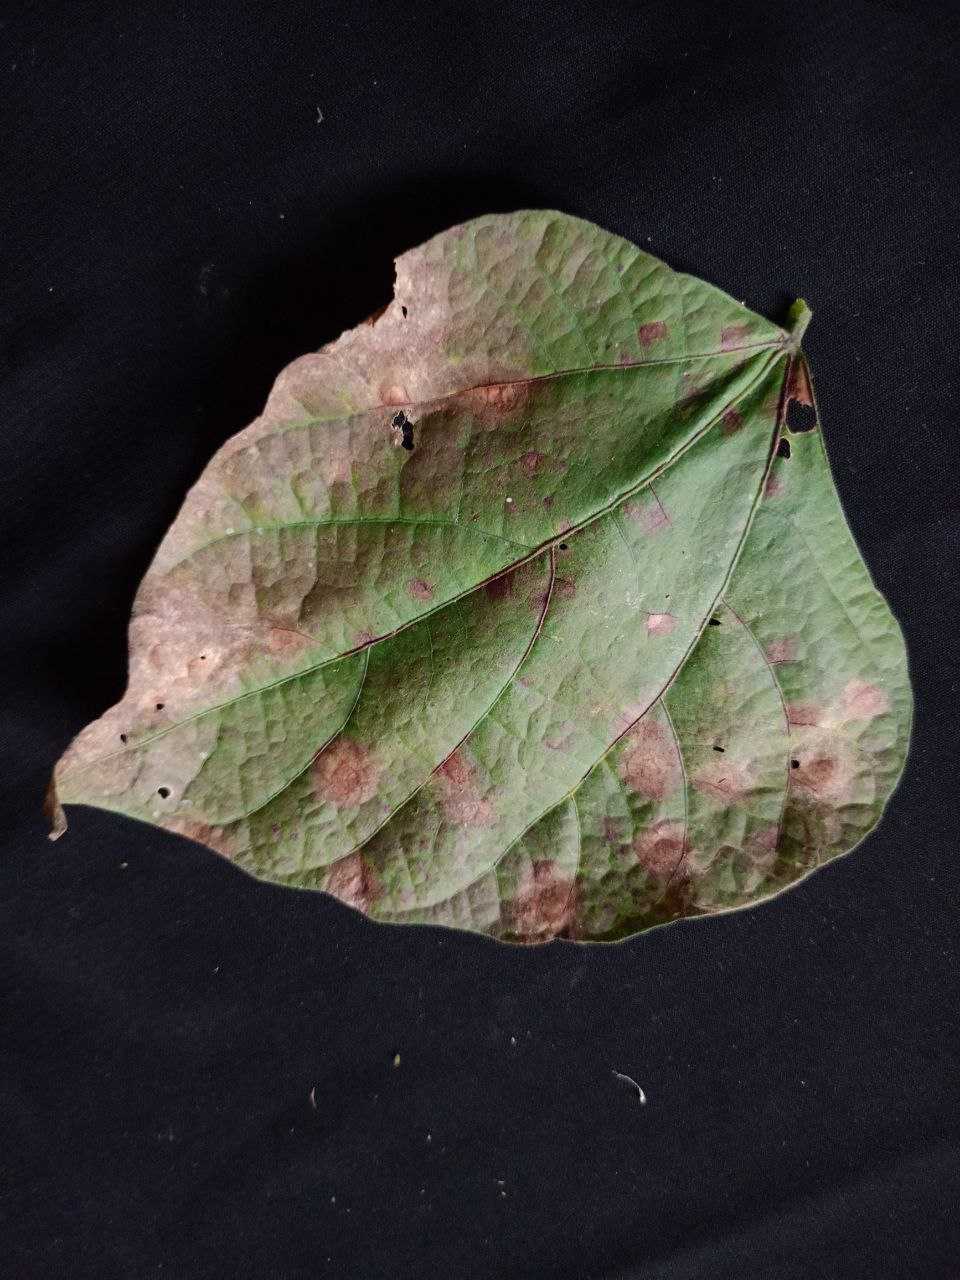
Crop: bean
Leaf condition: Blight